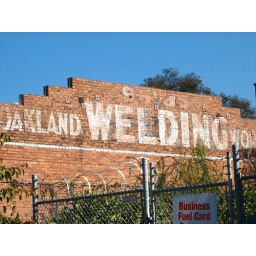
old brick building facade near downtown - west oakland, california